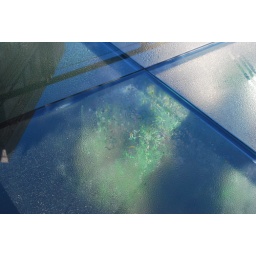
Plants are growing beneath the glass floor